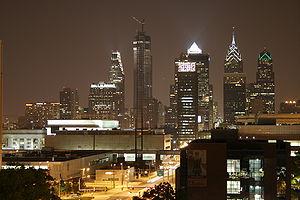
Cet article classe les aires urbaines les plus riches du monde selon leur PIB en 2008. Les données proviennent de l'Insee et de PwC. Par souci d'homogénéité des données, le PIB de la ville de Francfort qui est de source différente, a été mentionné à la fin du tableau à titre indicatif.